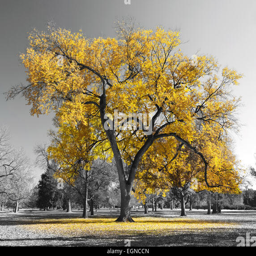
big yellow tree in a black and white landscape